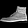
Label: Ankle boot